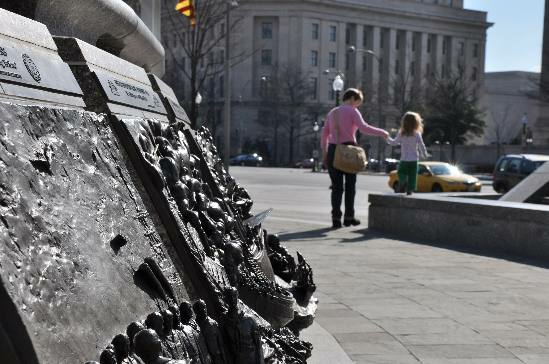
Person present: Yes